Timeline of the Kurdistan Workers' Party insurgency (1978–2015)

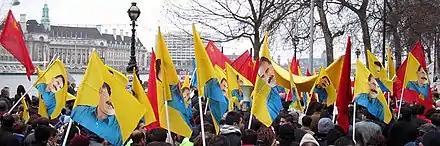
Kurdistan Workers Party supporters in London, April 2003, protesting against the invasion of Iraq

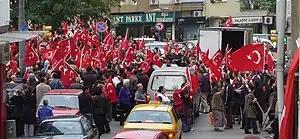
A demonstration against the PKK in Kadıköy, Istanbul on October 22, 2007

A statement issued after an emergency meeting of the Counter Terrorism Higher Board, chaired by Prime Minister Recep Tayyip Erdogan, said: "Our struggle against terrorism will be pursued under all conditions and above all other concerns through effective cooperation between state bodies and every measure will be implemented with determination."